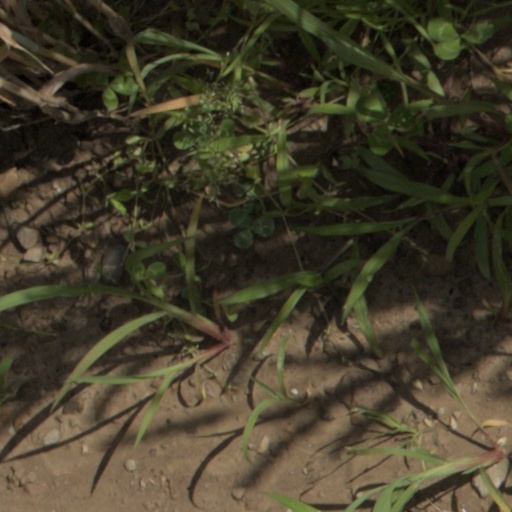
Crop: wheat